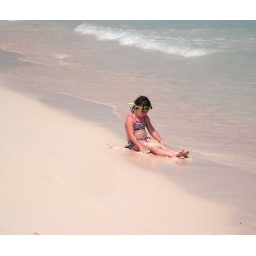
Little girl playing in the pink sand